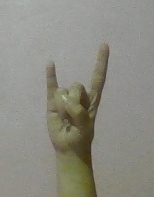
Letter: la